Ford Fairmont

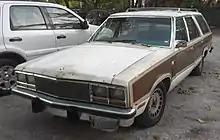
Ford Fairmont Squire (Mexico)

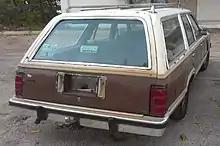
Ford Fairmont Squire (Mexico)

The Ford Fairmont was introduced in Mexico in late 1977 as a 1978 model, replacing the Ford Maverick that was produced there locally. The Mexican Fairmont was available exclusively with the 5.0 L engine (302) with manual and three-speed automatic transmissions. It was offered as a two- or four-door sedan and a wagon. The Futura coupe with its distinctive Thunderbird-style roofline was never offered in Mexico. Instead there was an uplevel two-door sedan called the Fairmont Elite. It was distinguished from other Fairmonts by its higher level of equipment and vinyl roof. It used the four headlight grille from the Fairmont Futura along with the Mercury Zephyr's taillamps and rear quarter window louvers.